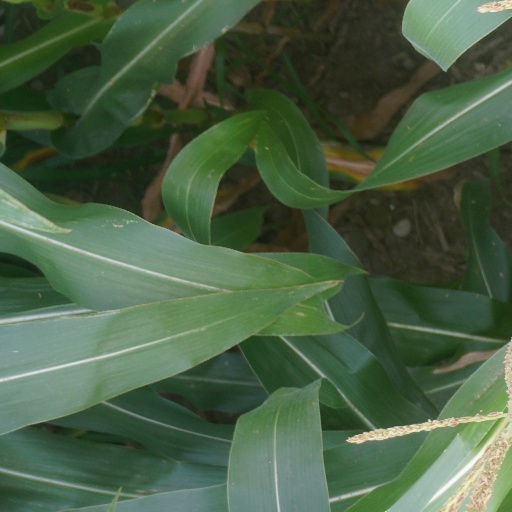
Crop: maize; corn